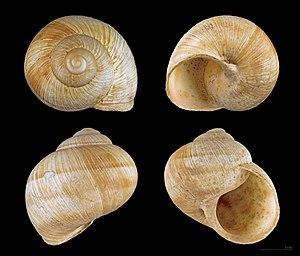
Helix pomatia, de ses noms vernaculaires français escargot de Bourgogne, gros blanc, ou escargot de Champagne, est une espèce d'escargots de la famille des Helicidae, et du genre Helix. Il est le plus consommé en France, préparé en coquille et au beurre persillé. Rare et protégé en France et d'élevage économiquement non rentable, il provient du ramassage naturel des pays de l’Est.
La sous-famille des Helicinae regroupe des mollusques gastéropodes de la famille des Helicidae.